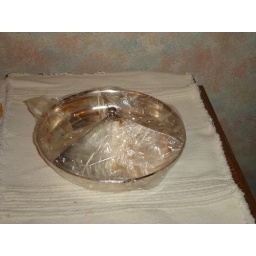
this silver plate fits in both 1120 and 1119